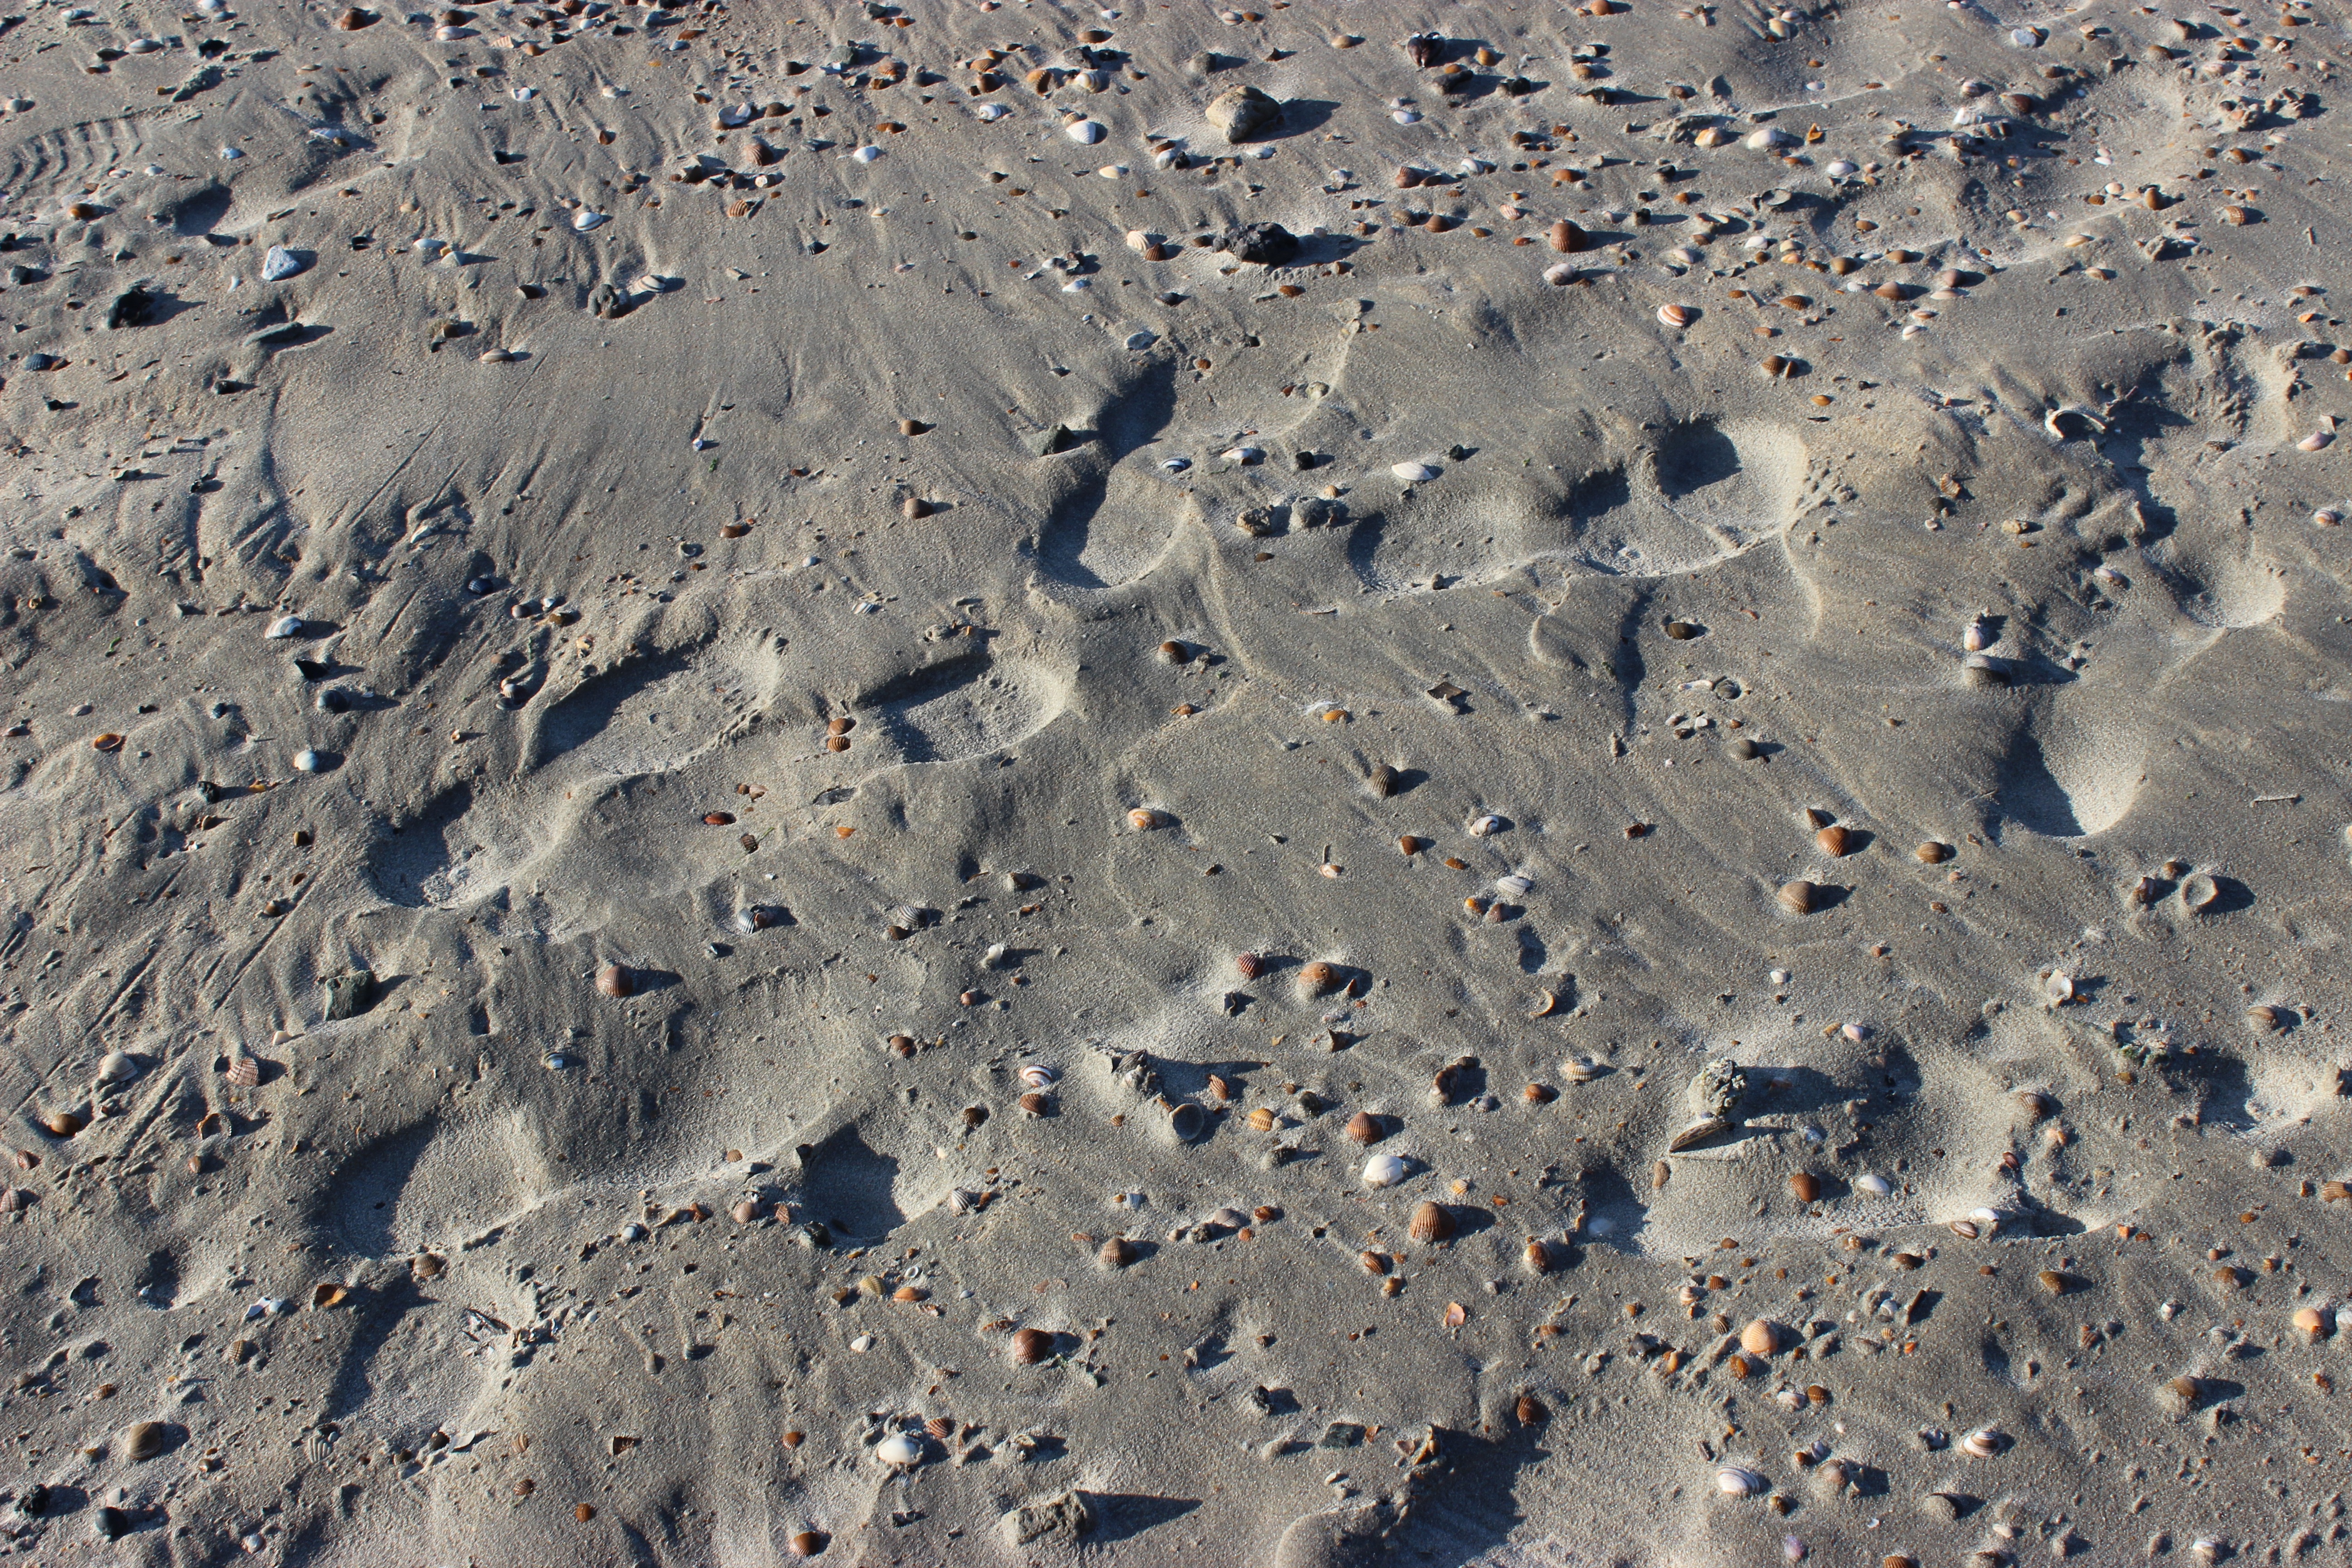
beach, landscape, nature, sand, rock, snow, winter, asphalt, ice, soil, material, footprints, tracks in the sand, holland, netherlands, geology, north sea, traces, mussels, sand beach, reprint, aerial photography, footprints in the sand, cadzand bad, mudflat, geological phenomenon